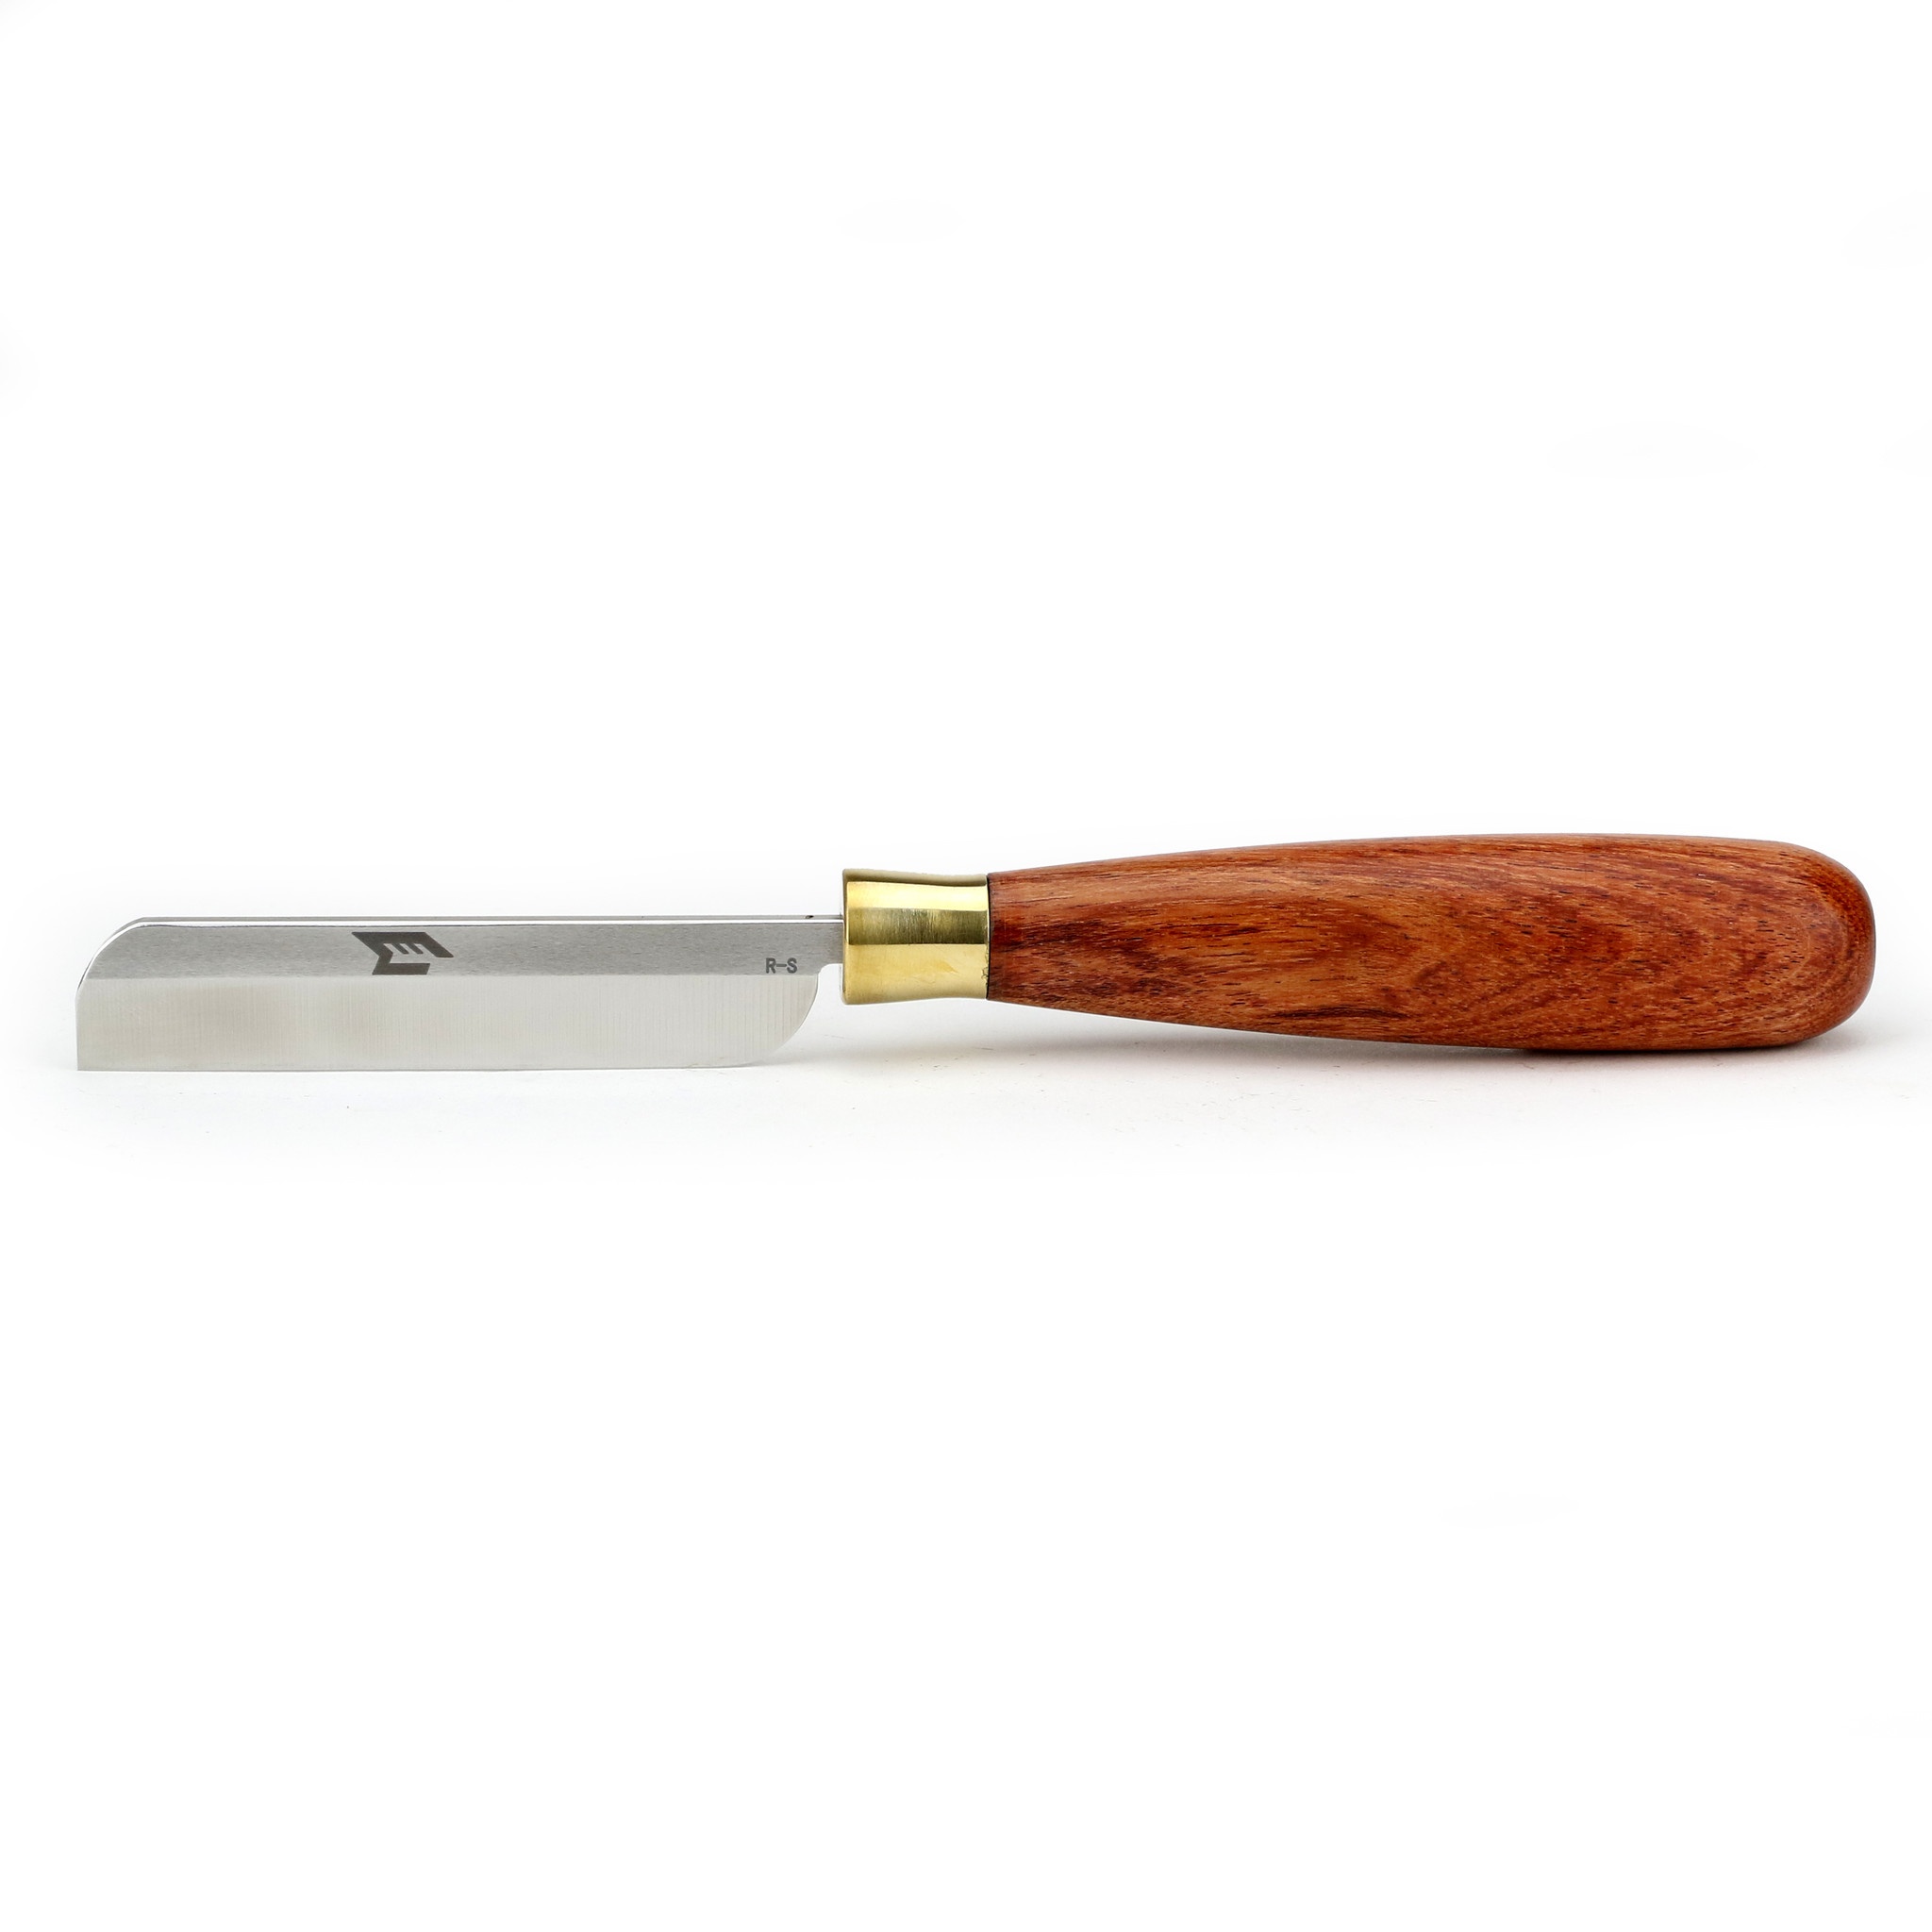
MusEcho Beve-llow Knife
Brand: MusEcho
The MusEcho Beve-llow Knife is a sturdy and comfortable double hollow ground knife with a large rounded handle. Options include hard or soft steel for right hand or left hand.
Category: Arts & Entertainment > Hobbies & Creative Arts > Musical Instrument & Orchestra Accessories > Woodwind Instrument Accessories > Oboe & English Horn Accessories > Oboe Parts > Oboe Small Parts